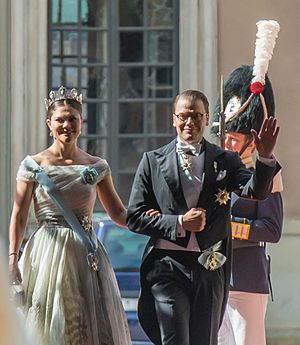
Brylluppet mellem prins Carl Philip og Sofia Hellqvist / Billedegalleri fra bryllupsdagen
Brylluppet mellem prins Carl Philip og Sofia Hellqvist fandt sted den 13. juni 2015. Ceremonien blev udført i det kongelige kapel i Stockholm og blev transmitteret af SVT. Parret blev viet af överhovpredikanten, biskop emeritus Lars-Göran Lönnermark og hovförsamlingens Pastor Michael Bjerkhagen.